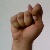
The image shows a hand gesture representing the letter 'T' in Indian Sign Language.